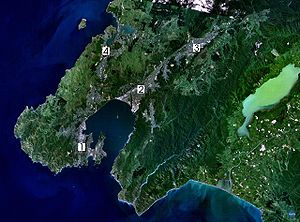
Wellington / Galleri
Wellington har siden 1865 været New Zealands hovedstad.